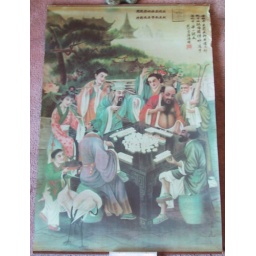
Group of 9 in traditional clothing gathered around a mah jong table outdoors. 2 cranes in foreground.